Lindersvold

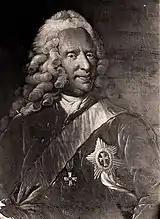
Otto Thott

After Merete Sophie Urne's death, in 1724, Lindersvold passed to her daughter Hedvig Sophie von Schildern Lindersvold. In 1728 she sold it to Kirstine Marie Krabbe, the widow of Ulrik Kruse. Their daughter married Otto Thott. It was later part of Stamhuset Yhott-Redtz and the Barony of Gavnø.